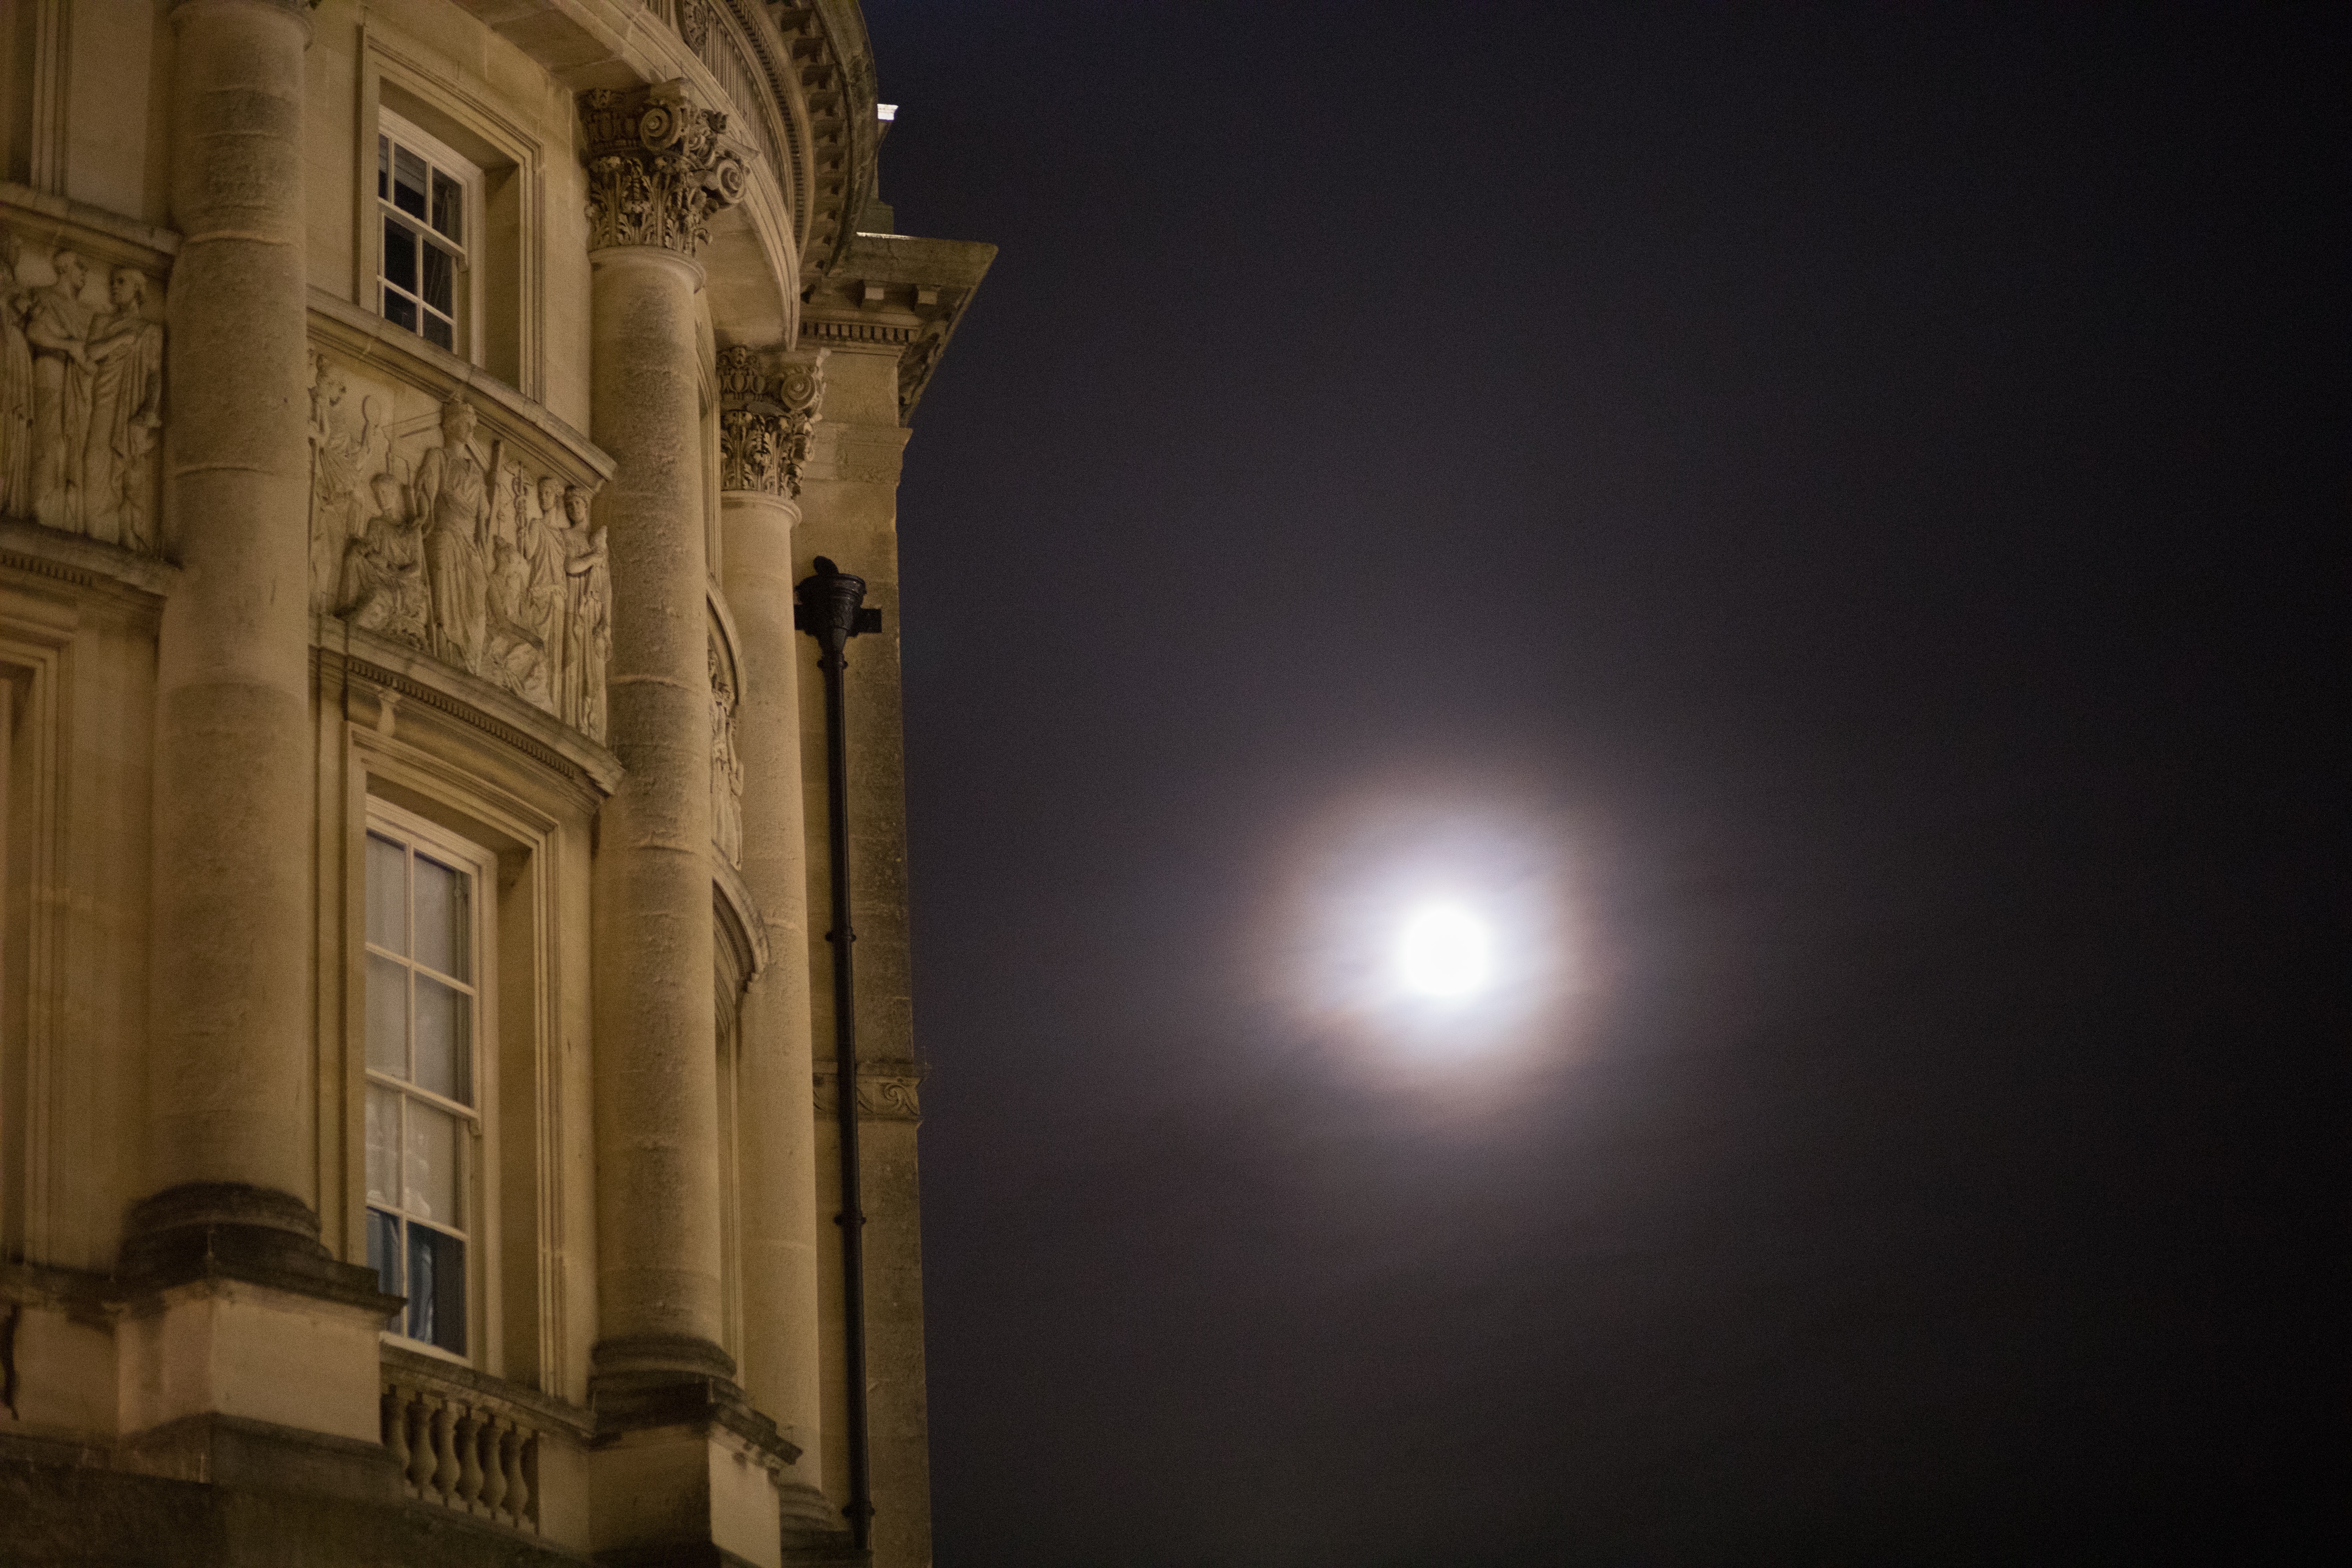
light, night, darkness, lighting